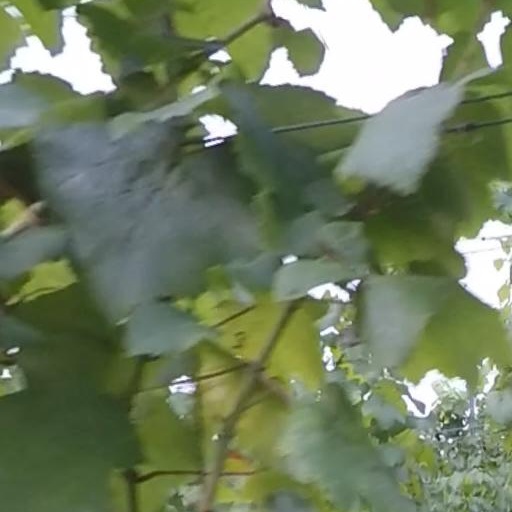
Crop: grape